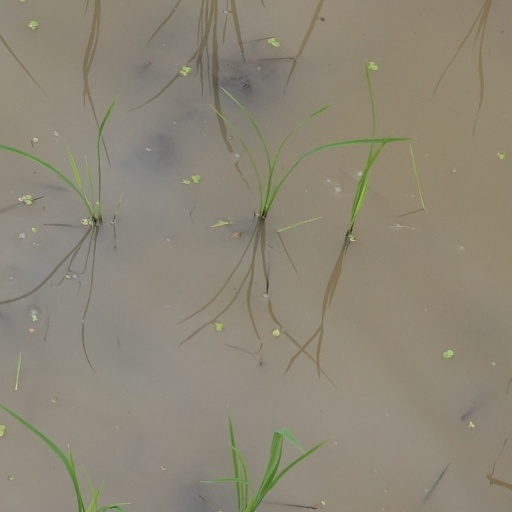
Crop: rice